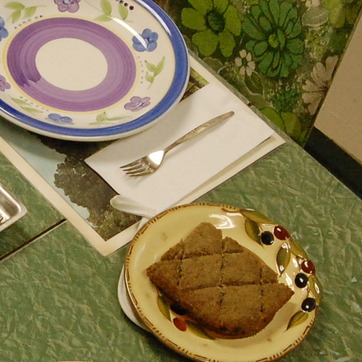
Material: paper